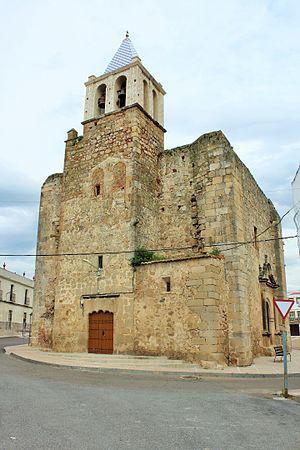
Esparragalejo est une municipalité dans la province de Cáceres, dans la communauté autonome d'Estrémadure, en Espagne. Au recensement de 2005, la municipalité comptait 1 550 habitants.